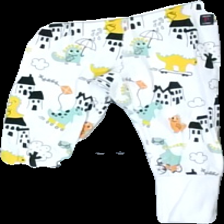
View: front
Type: Trousers
Category: Children
Brand: Polarn Och Pyret
Colors: White, Black, Green, Multicolor
Material: 100% cotton
Pattern: Animal print
Cut: Regular
Size: 62
Season: All
Price range: 50-100
Recommended usage: Reuse